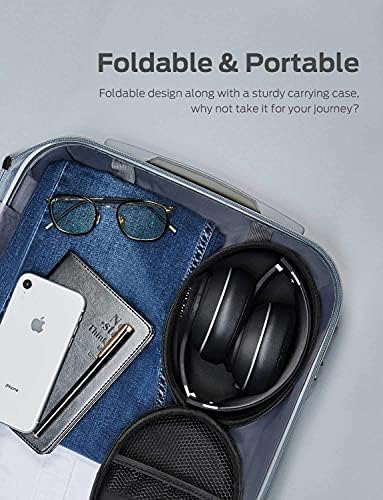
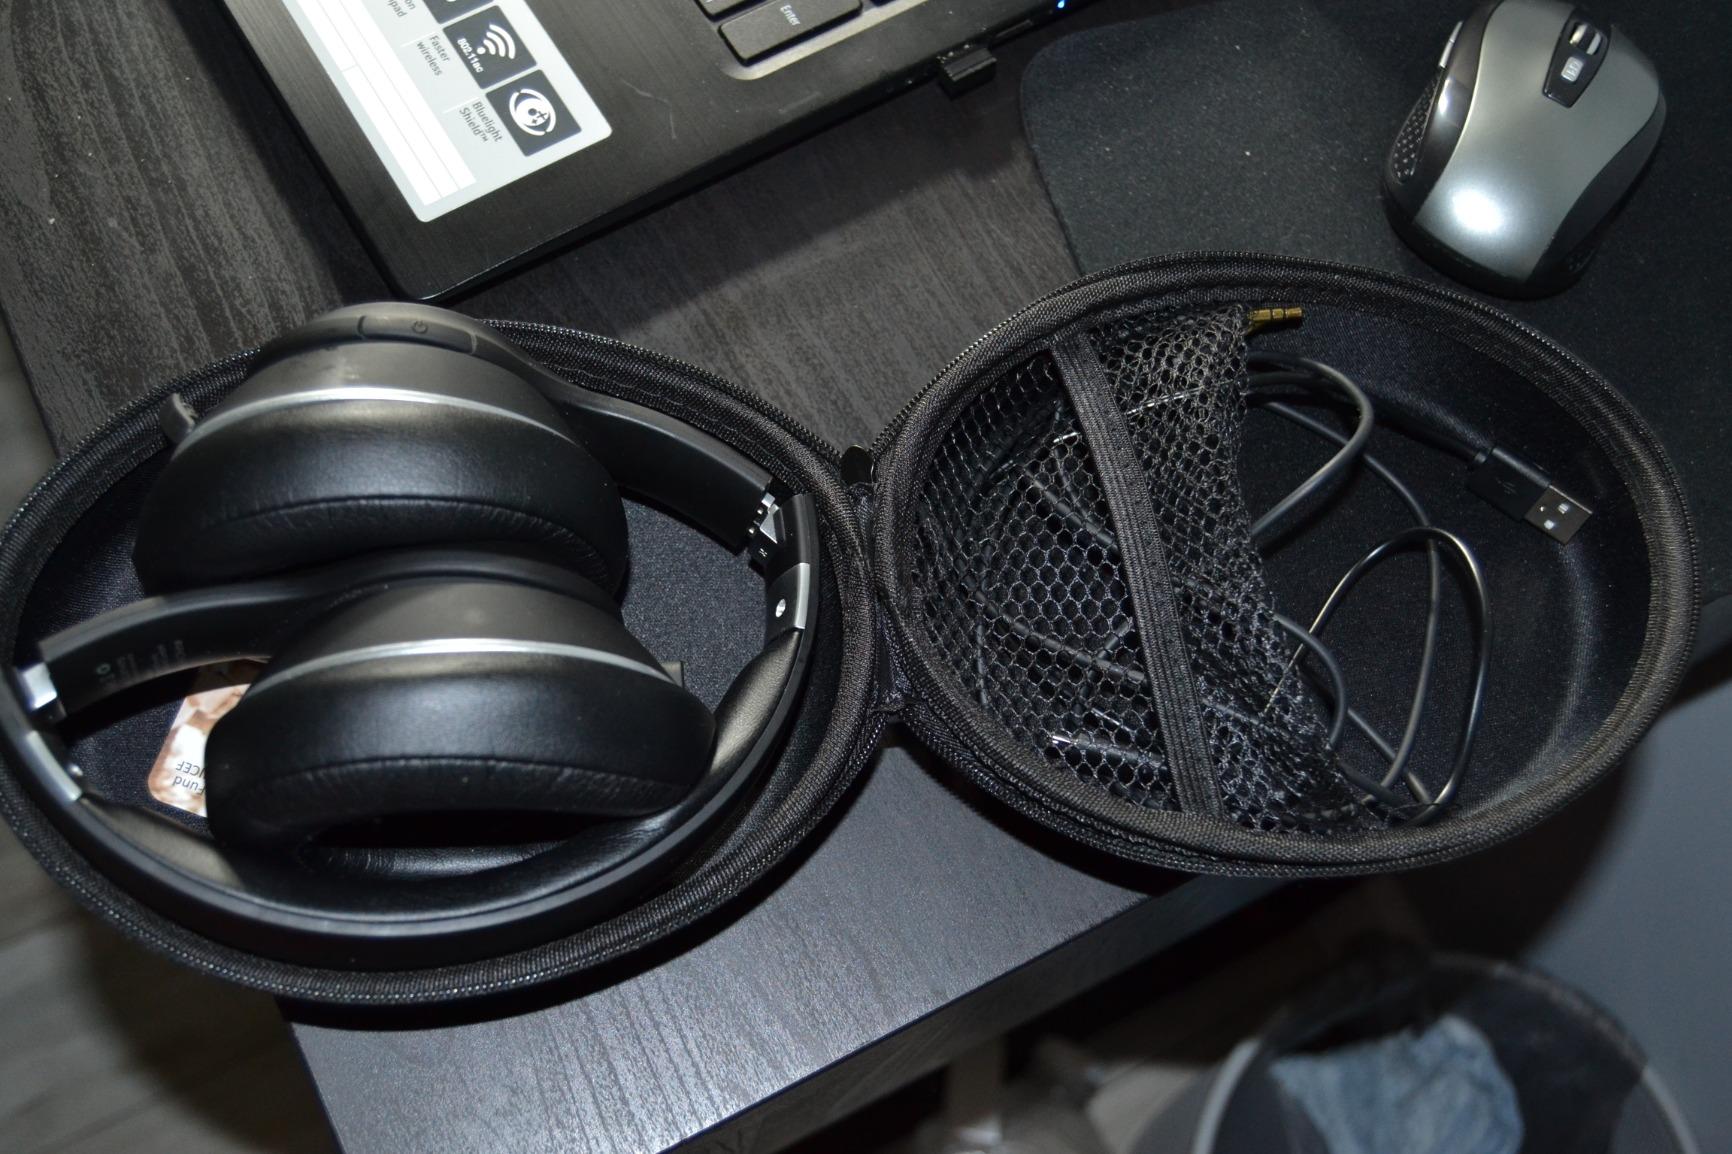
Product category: headphones
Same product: yes